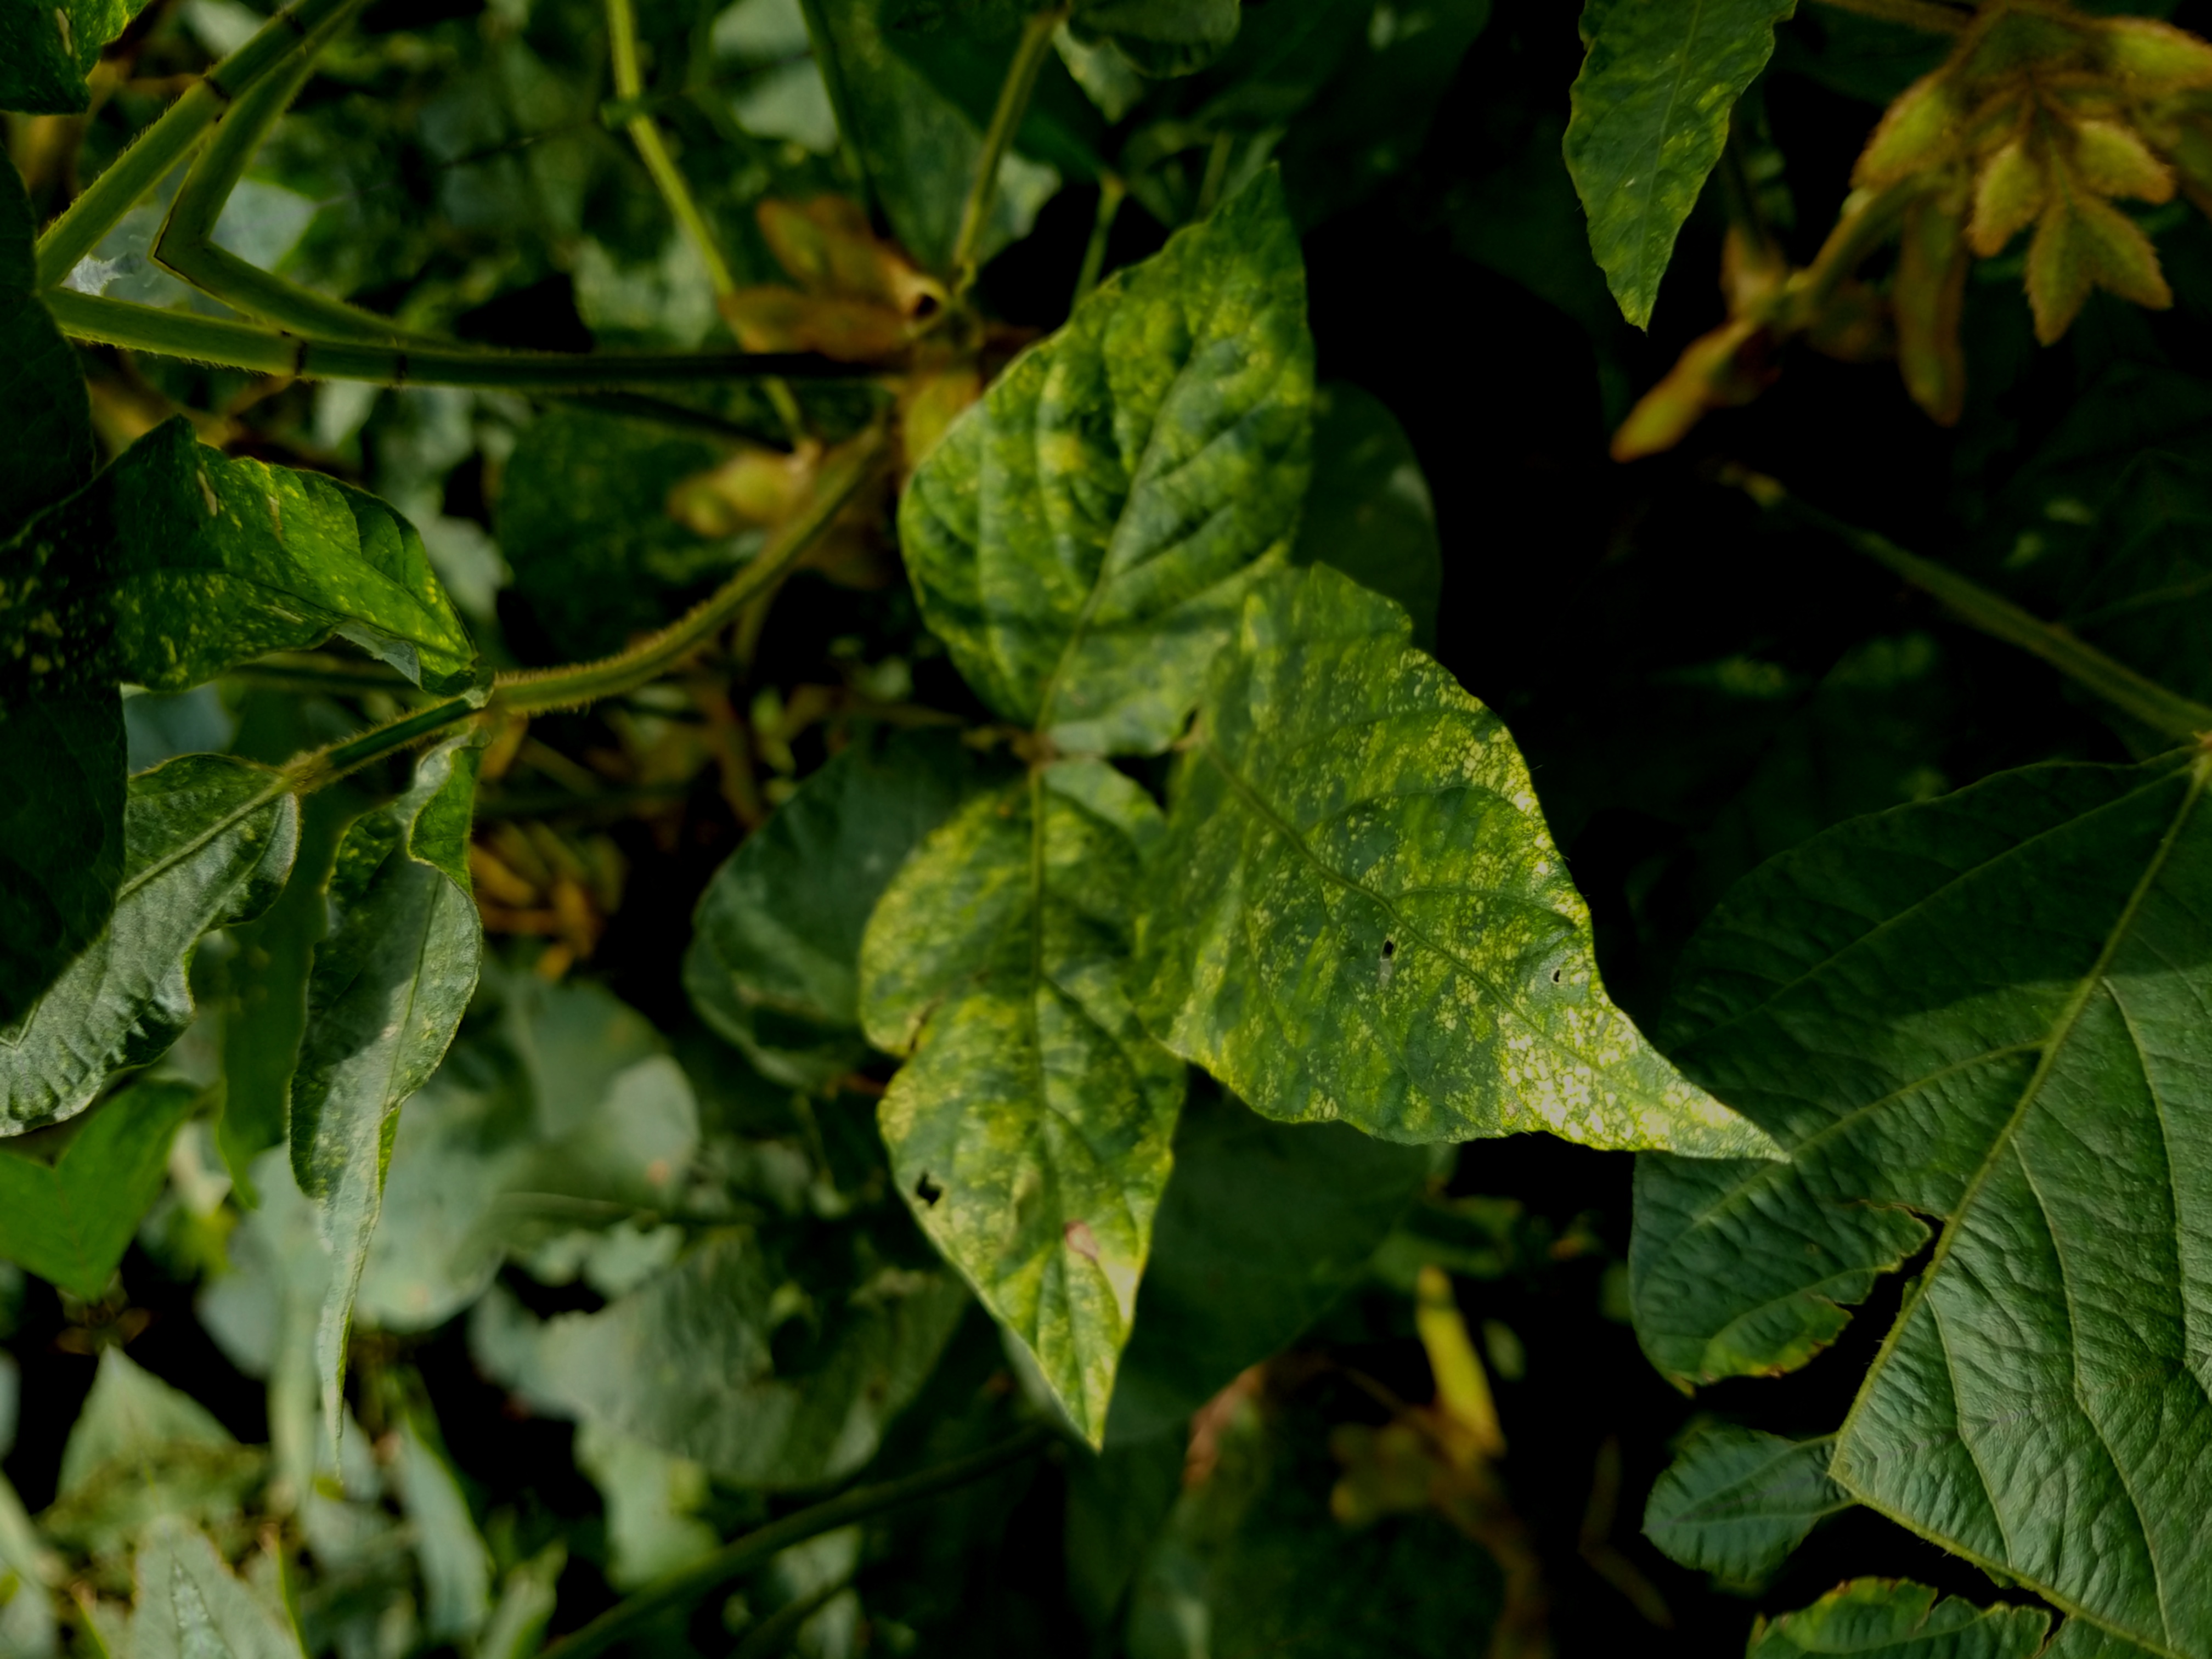
Label: Disease